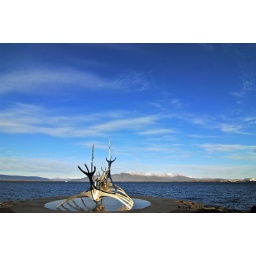
Jon Gunnar Arnerson's Sulfar (Sun Voyager), with Esja mountain in the background wearing her white dress.